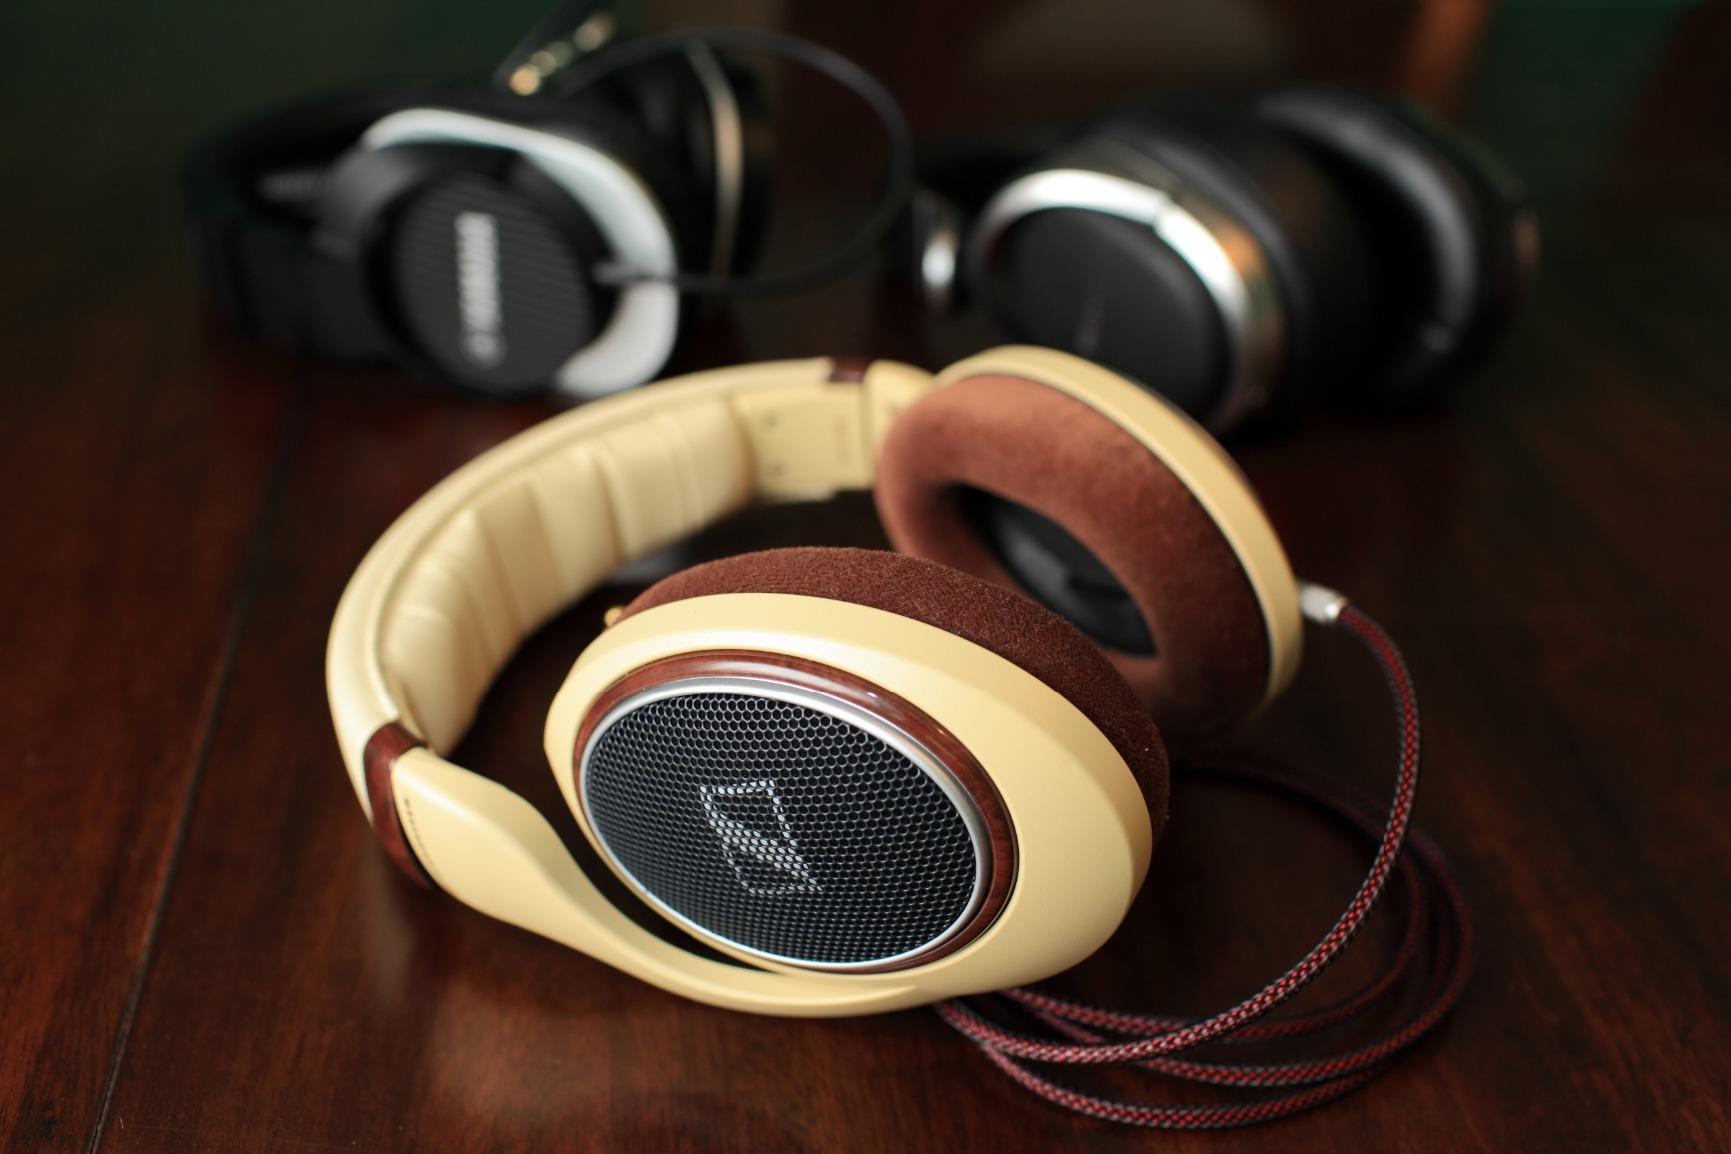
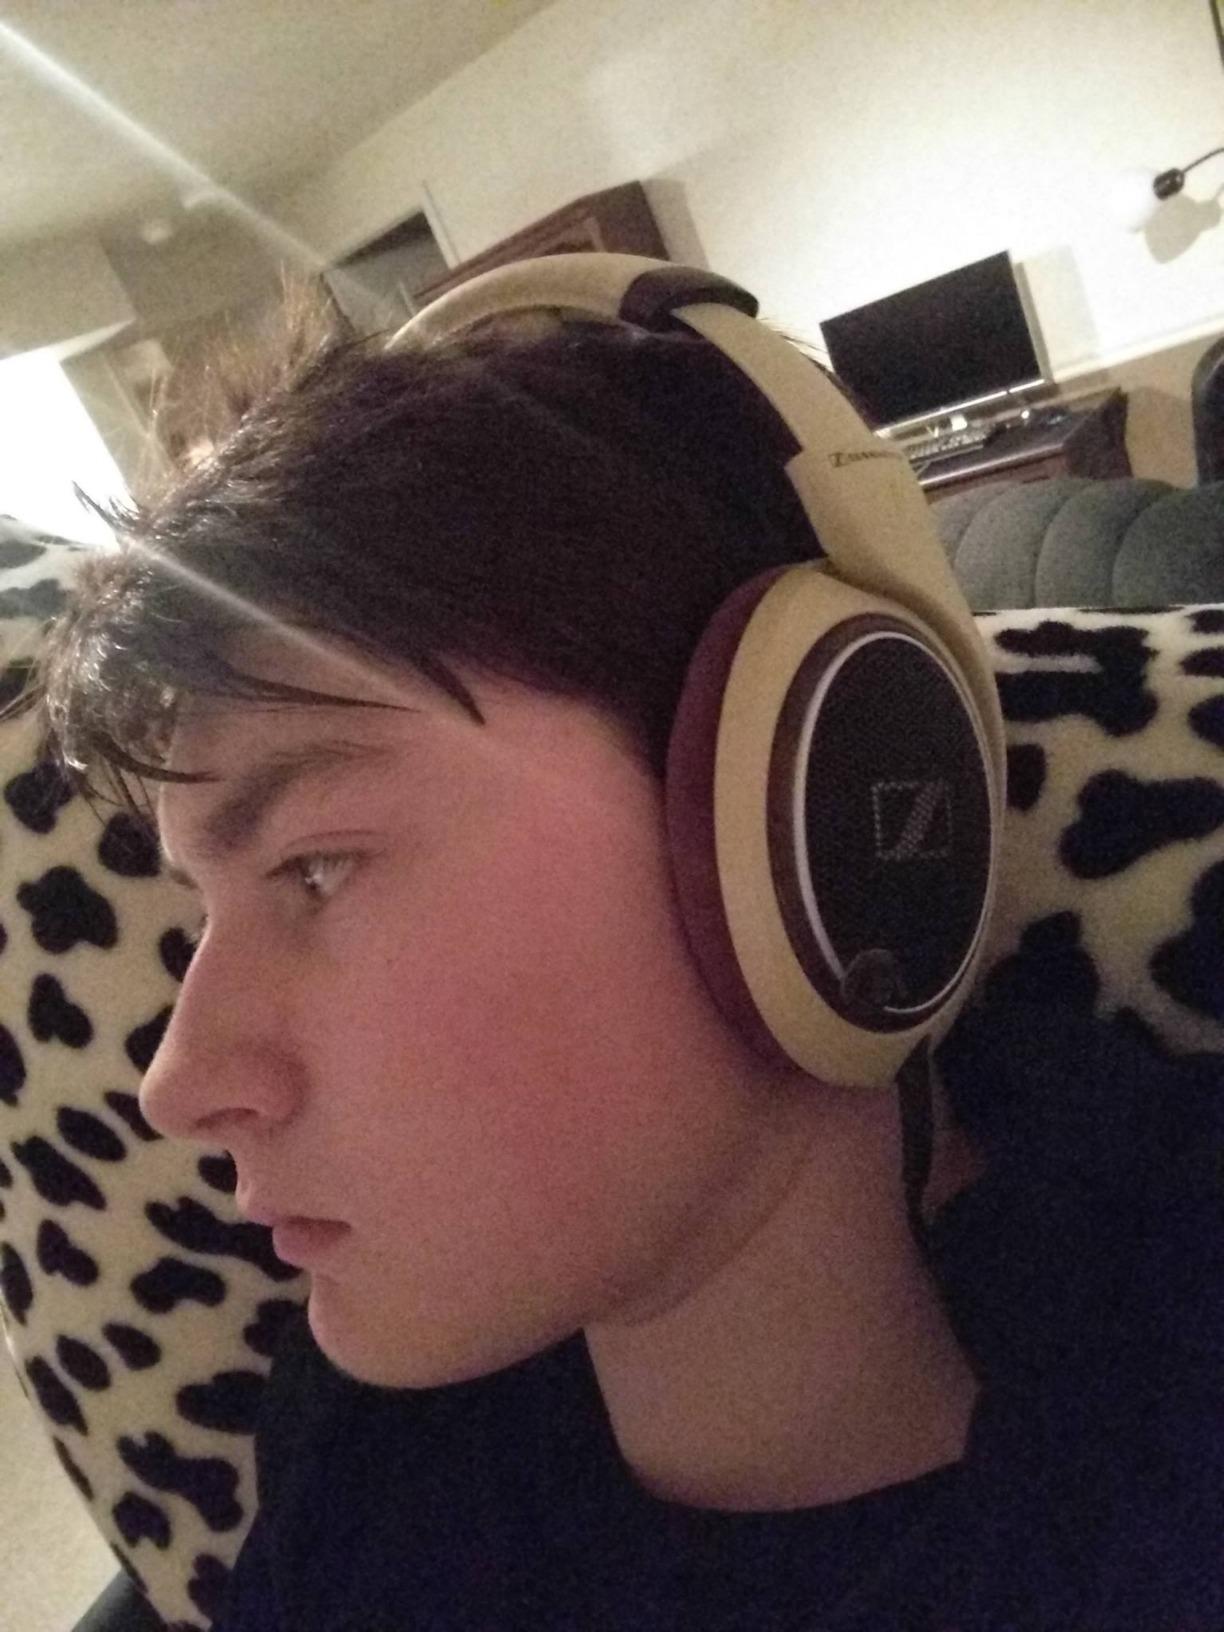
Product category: headphones
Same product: yes